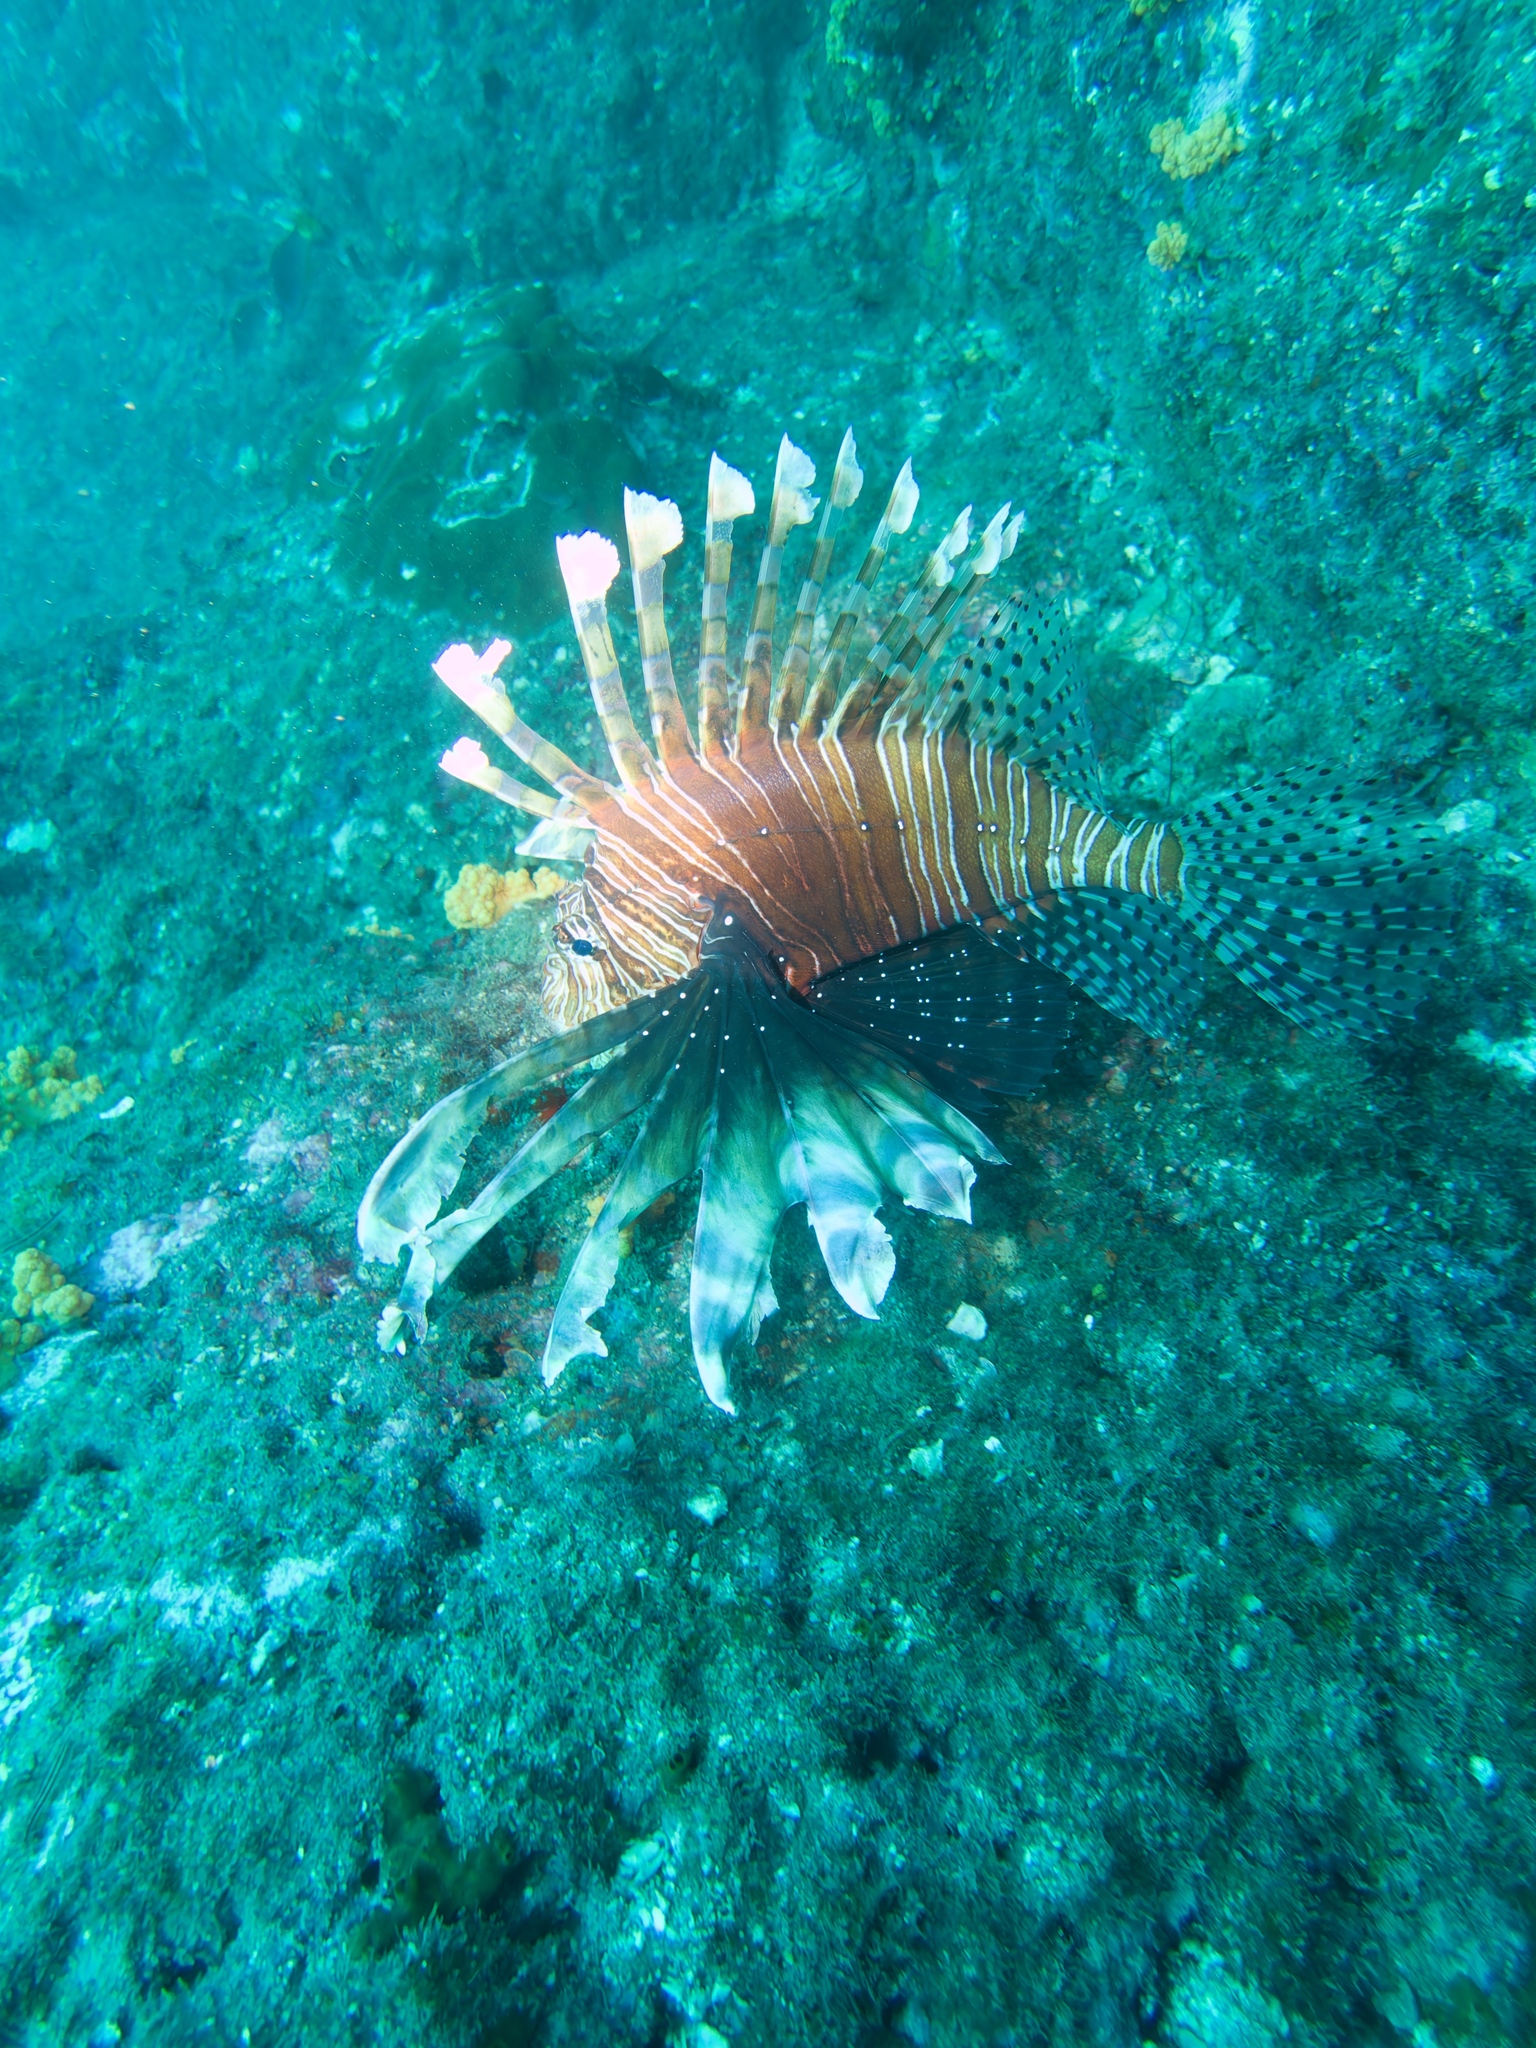
Pterois volitans (Red Lionfish)